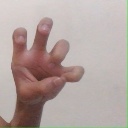
अक्षर: छ